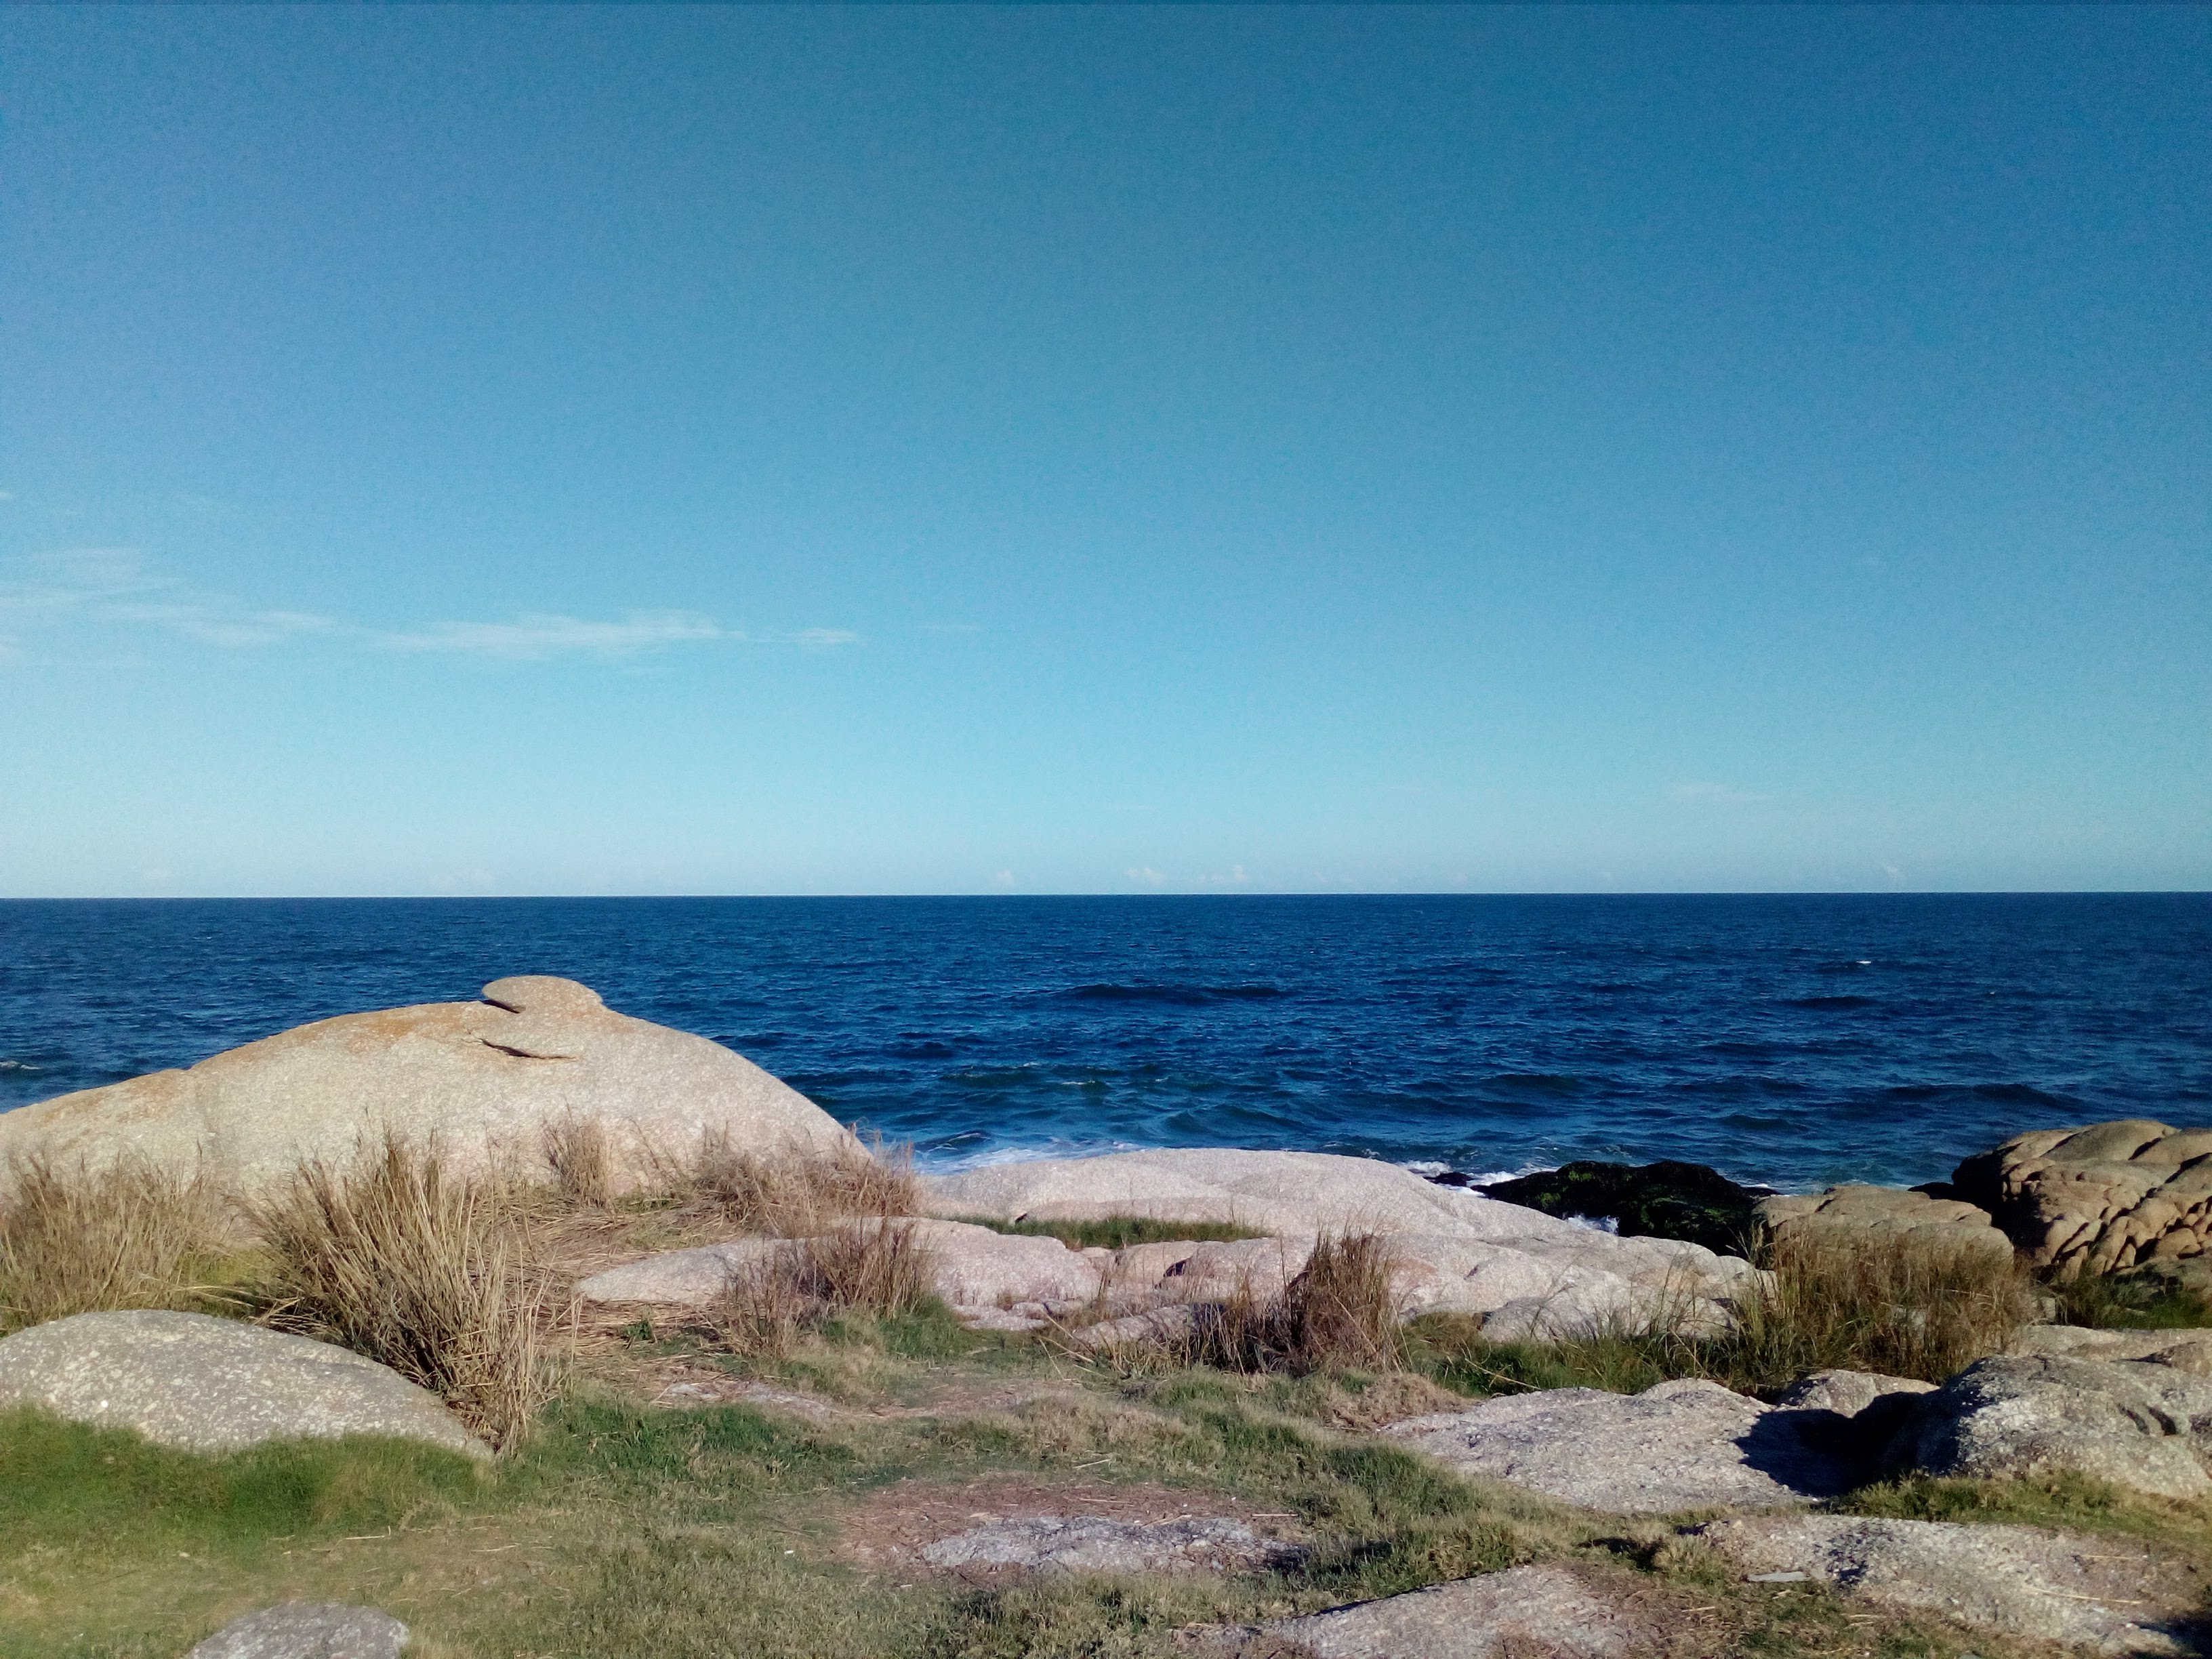
beach, rocks, sea, sky, shore, rock, ocean, coast, blue, horizon, natural landscape, tree, coastal and oceanic landforms, summer, vacation, boulder, calm, bay, cloud, landscape, plant, wave, sand, skerry, tourism, promontory, leisure, inlet, headland, national park, wind wave, cape, tropics, sound